Virginia to Vegas

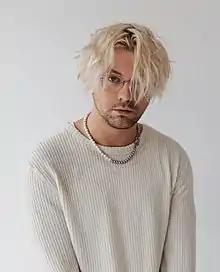

Derik John Baker, better known as Virginia To Vegas, is an American-Canadian musician, singer, and songwriter. He is based in Toronto, Ontario. He is best known for his gold and platinum-certified singles, "We Are Stars", "Lights Out", "Selfish", "Just Friends" and "Betterman", released through Wax Records and Ultra Records.